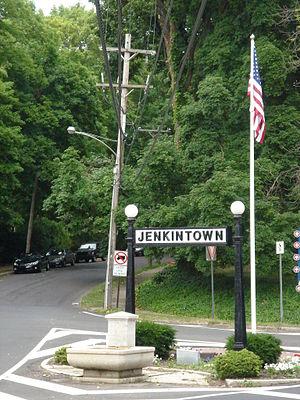
Jenkintown est un arrondissement du comté de Montgomery, en Pennsylvanie, à environ 10 miles au nord de Center City Philadelphia. «Jenkintown» est également utilisé pour décrire un certain nombre de quartiers entourant l'arrondissement, qui sont également connus sous des noms tels que Meadowbrook, Rydal, Crosswicks, Fox Chase Manor, Jenkintown Manor, Noble et Switchville. Bien que le bureau de poste fournisse du courrier adressé à "Jenkintown" dans ces régions, il ne fait pas partie de l'entité politique de Jenkintown; ils se trouvent dans Abington Township. Jenkintown est entourée par Abington Township au nord, à l'ouest et à l'est et borde Cheltenham Township au sud.